Japan Sumo Association

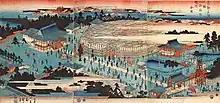
The premises of the Ekō-in temple in Edo, during a tournament (1842)

After the Sengoku period, during the period of peace established under the Tokugawa shogunate, Japan experienced an unprecedented period of vagrancy for many samurai who had lost their social standing (called ). These masterless samurai, began to be organized in two extremes that coexisted side by side. On the one hand, certain powerful clans formed suites of wrestlers organized into veritable royal households called , and elevated them to the status of vassals. On the other hand, a number of had no choice but to put their martial skills to good use in street sumo tournaments, called , for the entertainment of passers-by. Similarly, a number of street entertainment wrestling groups formed and began touring, sometimes with the support of shrines that occasionally recruited them as part of religious festivities and to help priests raising money for the construction of buildings. Eventually, this mix of professional wrestlers and disgraced , along with the commoners who took part in the contests of strength of the street tournaments, created conflicts over money. Tense brawls, even deaths, sometimes occurred. Public order became so disturbed that in 1648 the Edo authorities issued an edict banning street sumo and matches organized to raise funds during festivities. Over the next two decades or so, the wrestlers, now without any income, decided to petition the authorities to lift the bans, forming informal associations that resembled coalitions of interests to protect themselves from any violent repression of their movement. In 1684, these movements bore fruit and a by the name of obtained permission to hold a tournament after proposing a new etiquette associated with tournaments. The organization of tournaments began to depend more on groups following new standards designed to satisfy the authorities of the towns hosting them. These associations gradually came to depend on the influence of retired former wrestlers who began to organize tournaments.